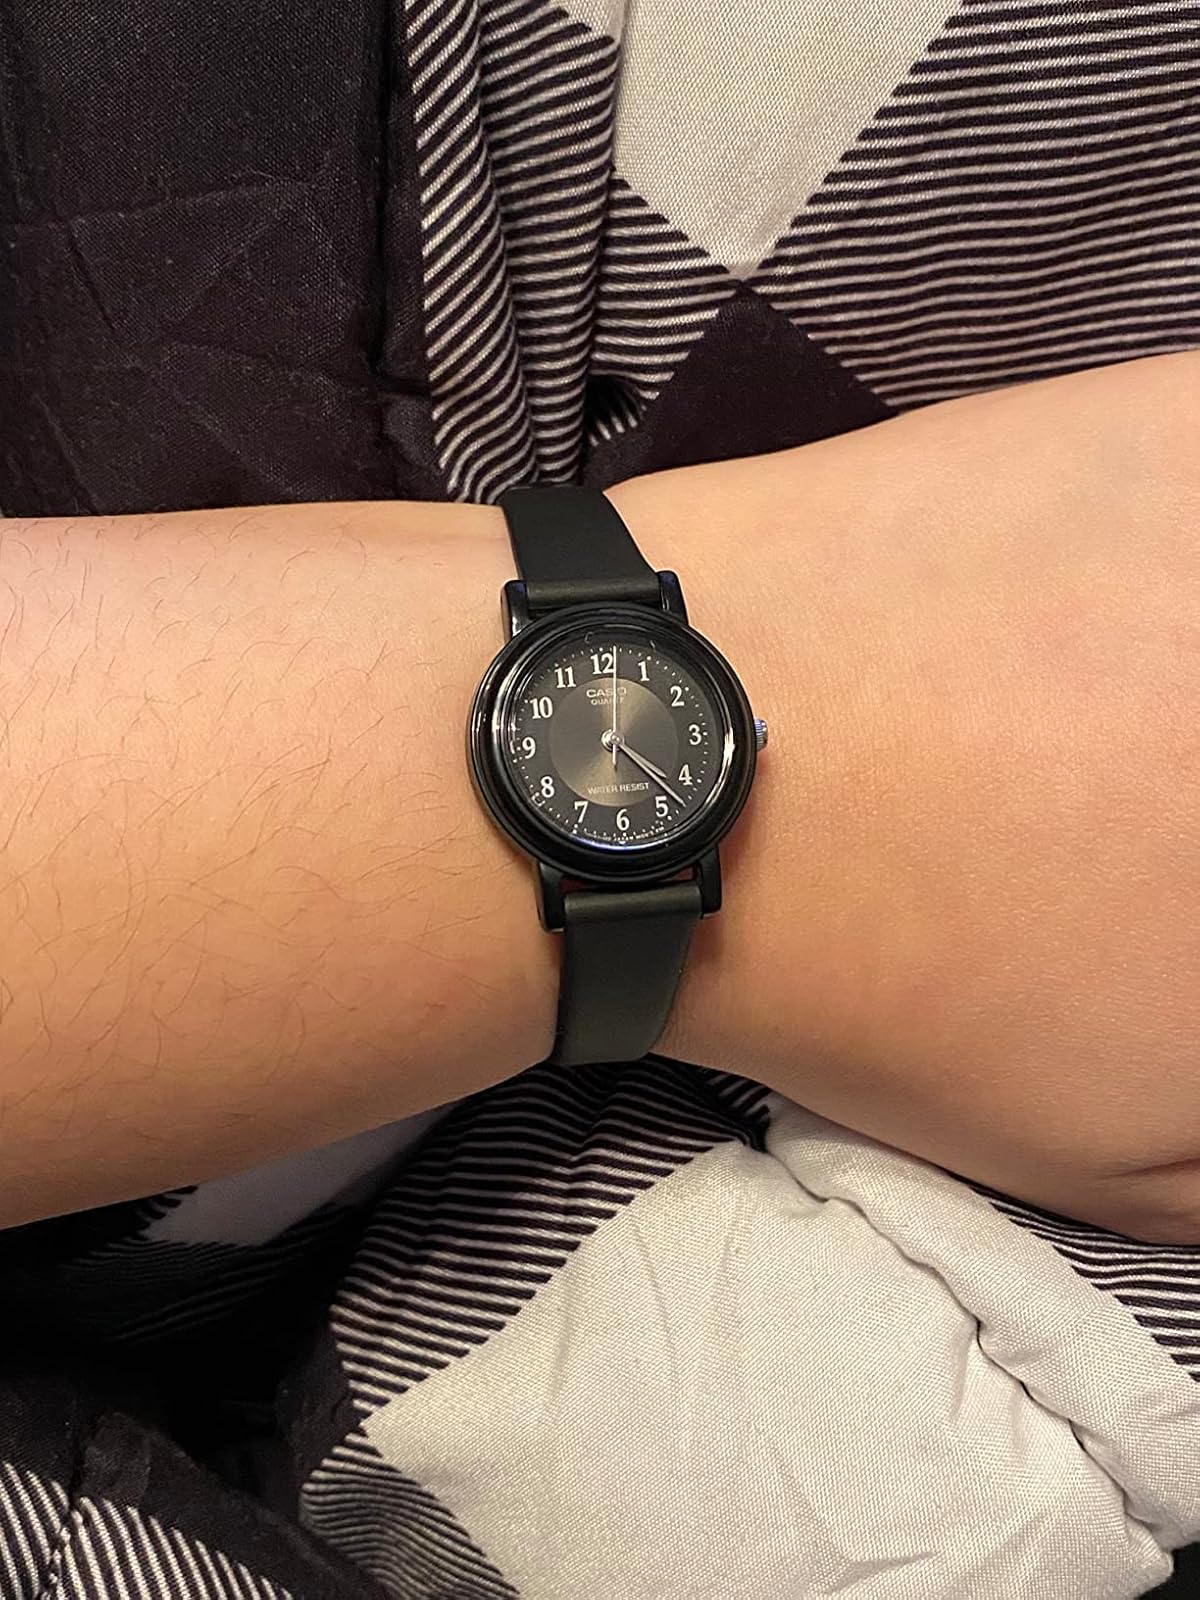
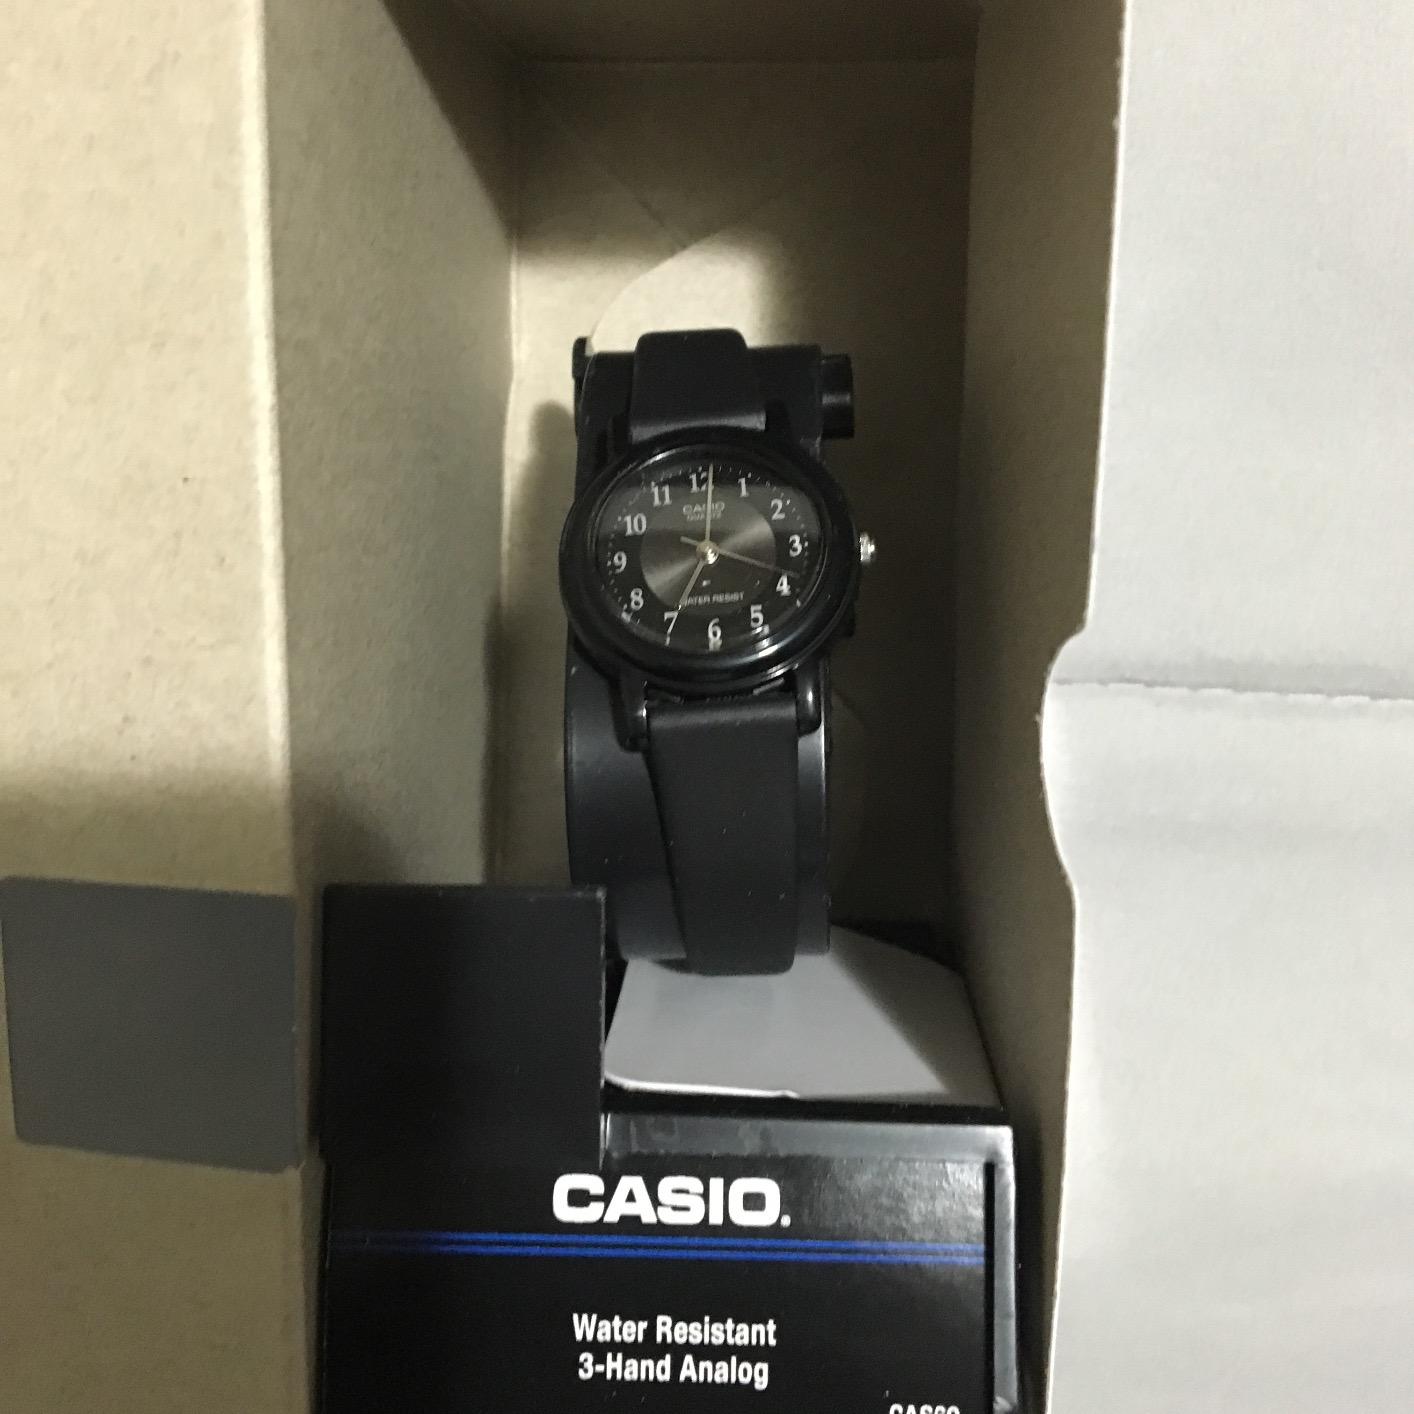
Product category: accessories_watch
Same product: yes